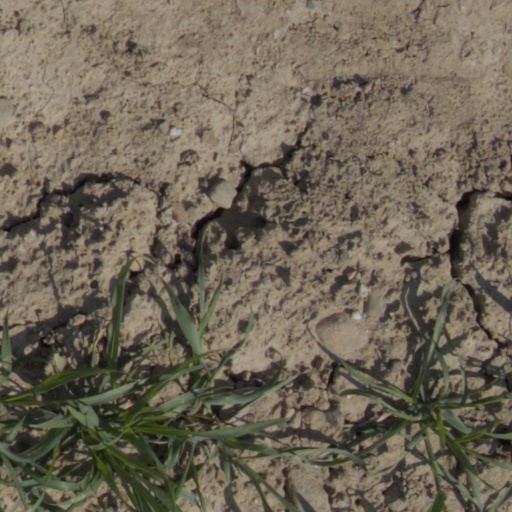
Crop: wheat